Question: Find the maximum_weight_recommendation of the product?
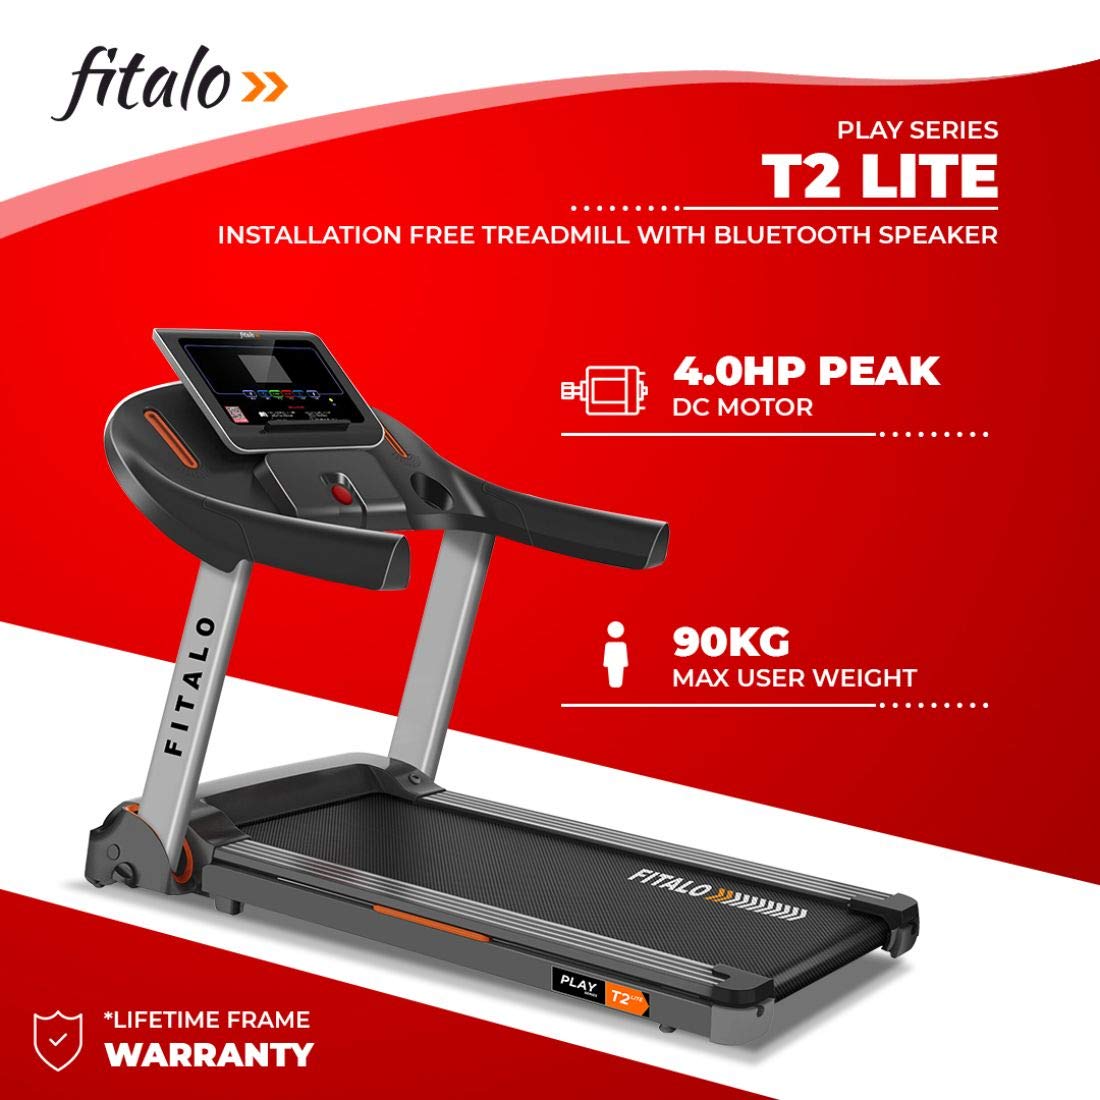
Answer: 90 kilogram